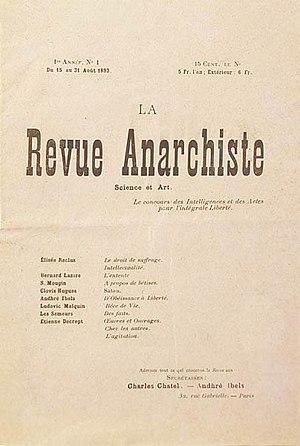
La Revue anarchiste (1893) - n°1 - 15 au 31 août 1893
André Ibels est un poète, auteur dramatique et romancier libertaire français.
La Revue anarchiste est le titre d'au moins quatre publications libertaires.